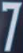
Number: 7